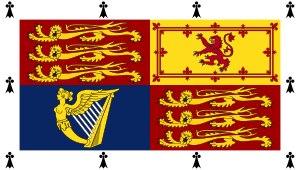
L'étendard royal du Royaume-Uni est le drapeau personnel de la reine Élisabeth II comme monarque du Royaume-Uni. Il en existe deux versions : une utilisée en Angleterre, au pays de Galles et en Irlande du Nord et une autre utilisée en Écosse.